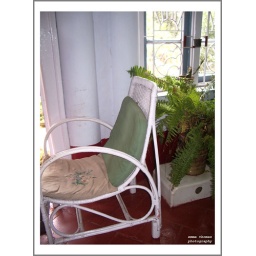
inside the house from the previous photo I saw this cozy rattan chair. Nice to read a book in this one!